The Oval Portrait

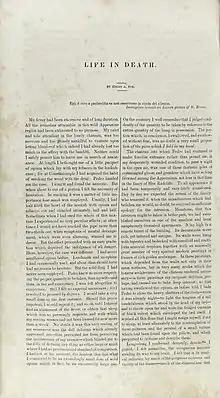
"The Oval Portrat" was first published under the title "Life in Death" in "Graham's Magazine", April 1842.

"The Oval Portrait" was first published as a longer version titled "Life in Death" in "Graham's Magazine" in 1842. "Life in Death" included a few introductory paragraphs explaining how the narrator had been wounded, and that he had eaten opium to relieve the pain. Poe might have excised this introduction because it was not particularly relevant, and it also gave the impression that the story was nothing more than a hallucination. The shorter version, renamed "The Oval Portrait", was published in the April 26, 1845 edition of the "Broadway Journal".